Prince Ferdinand, Duke of Alençon

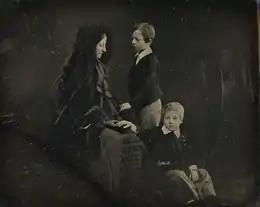
Duchess Victoria of Nemours with her two sons (Gaston and Ferdinand), 1852

Prince Ferdinand of Orléans was born on 12 July 1844. He was the son of Prince Louis, Duke of Nemours, and Princess Victoria of Saxe-Coburg and Gotha, cousin of Queen Victoria. Among his siblings was older brother Prince Gaston of Orleans, Count of Eu, the Imperial consort of Brazil (through his marriage to Isabel, Princess Imperial of Brazil), and younger sister Princess Marguerite Adélaïde of Orléans, wife of Prince Władysław Czartoryski.